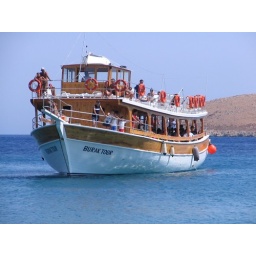
Tour boat anchored near our beach